Ahmet Ertuğ

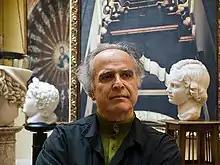
Ahmet Ertuğ

Ahmet Ertuğ (born 1949) is a fine art photographer and publisher based in Istanbul, Turkey.